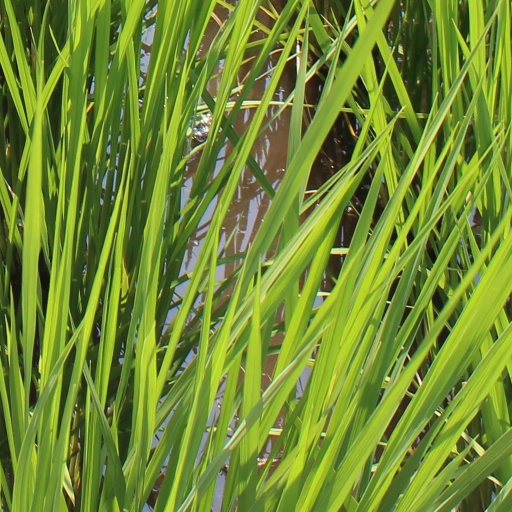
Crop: rice